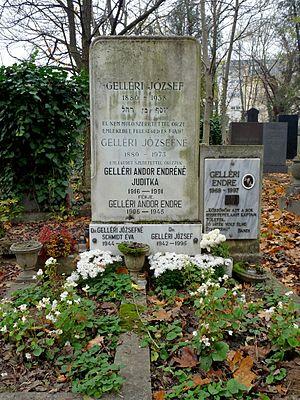
Tombe d’Andor Endre Gelléri (1906–1945) nouvelliste hongrois dans la cimetière juif d'Óbuda. (369, rue Bécsi, Budapest, 3e arr.) Magyar: Gelléri Andor Endre (1906–1945) magyar novellista síremléke az óbudai izraelita temetőben. (Budapest, III. ker. Bécsi út 369.)